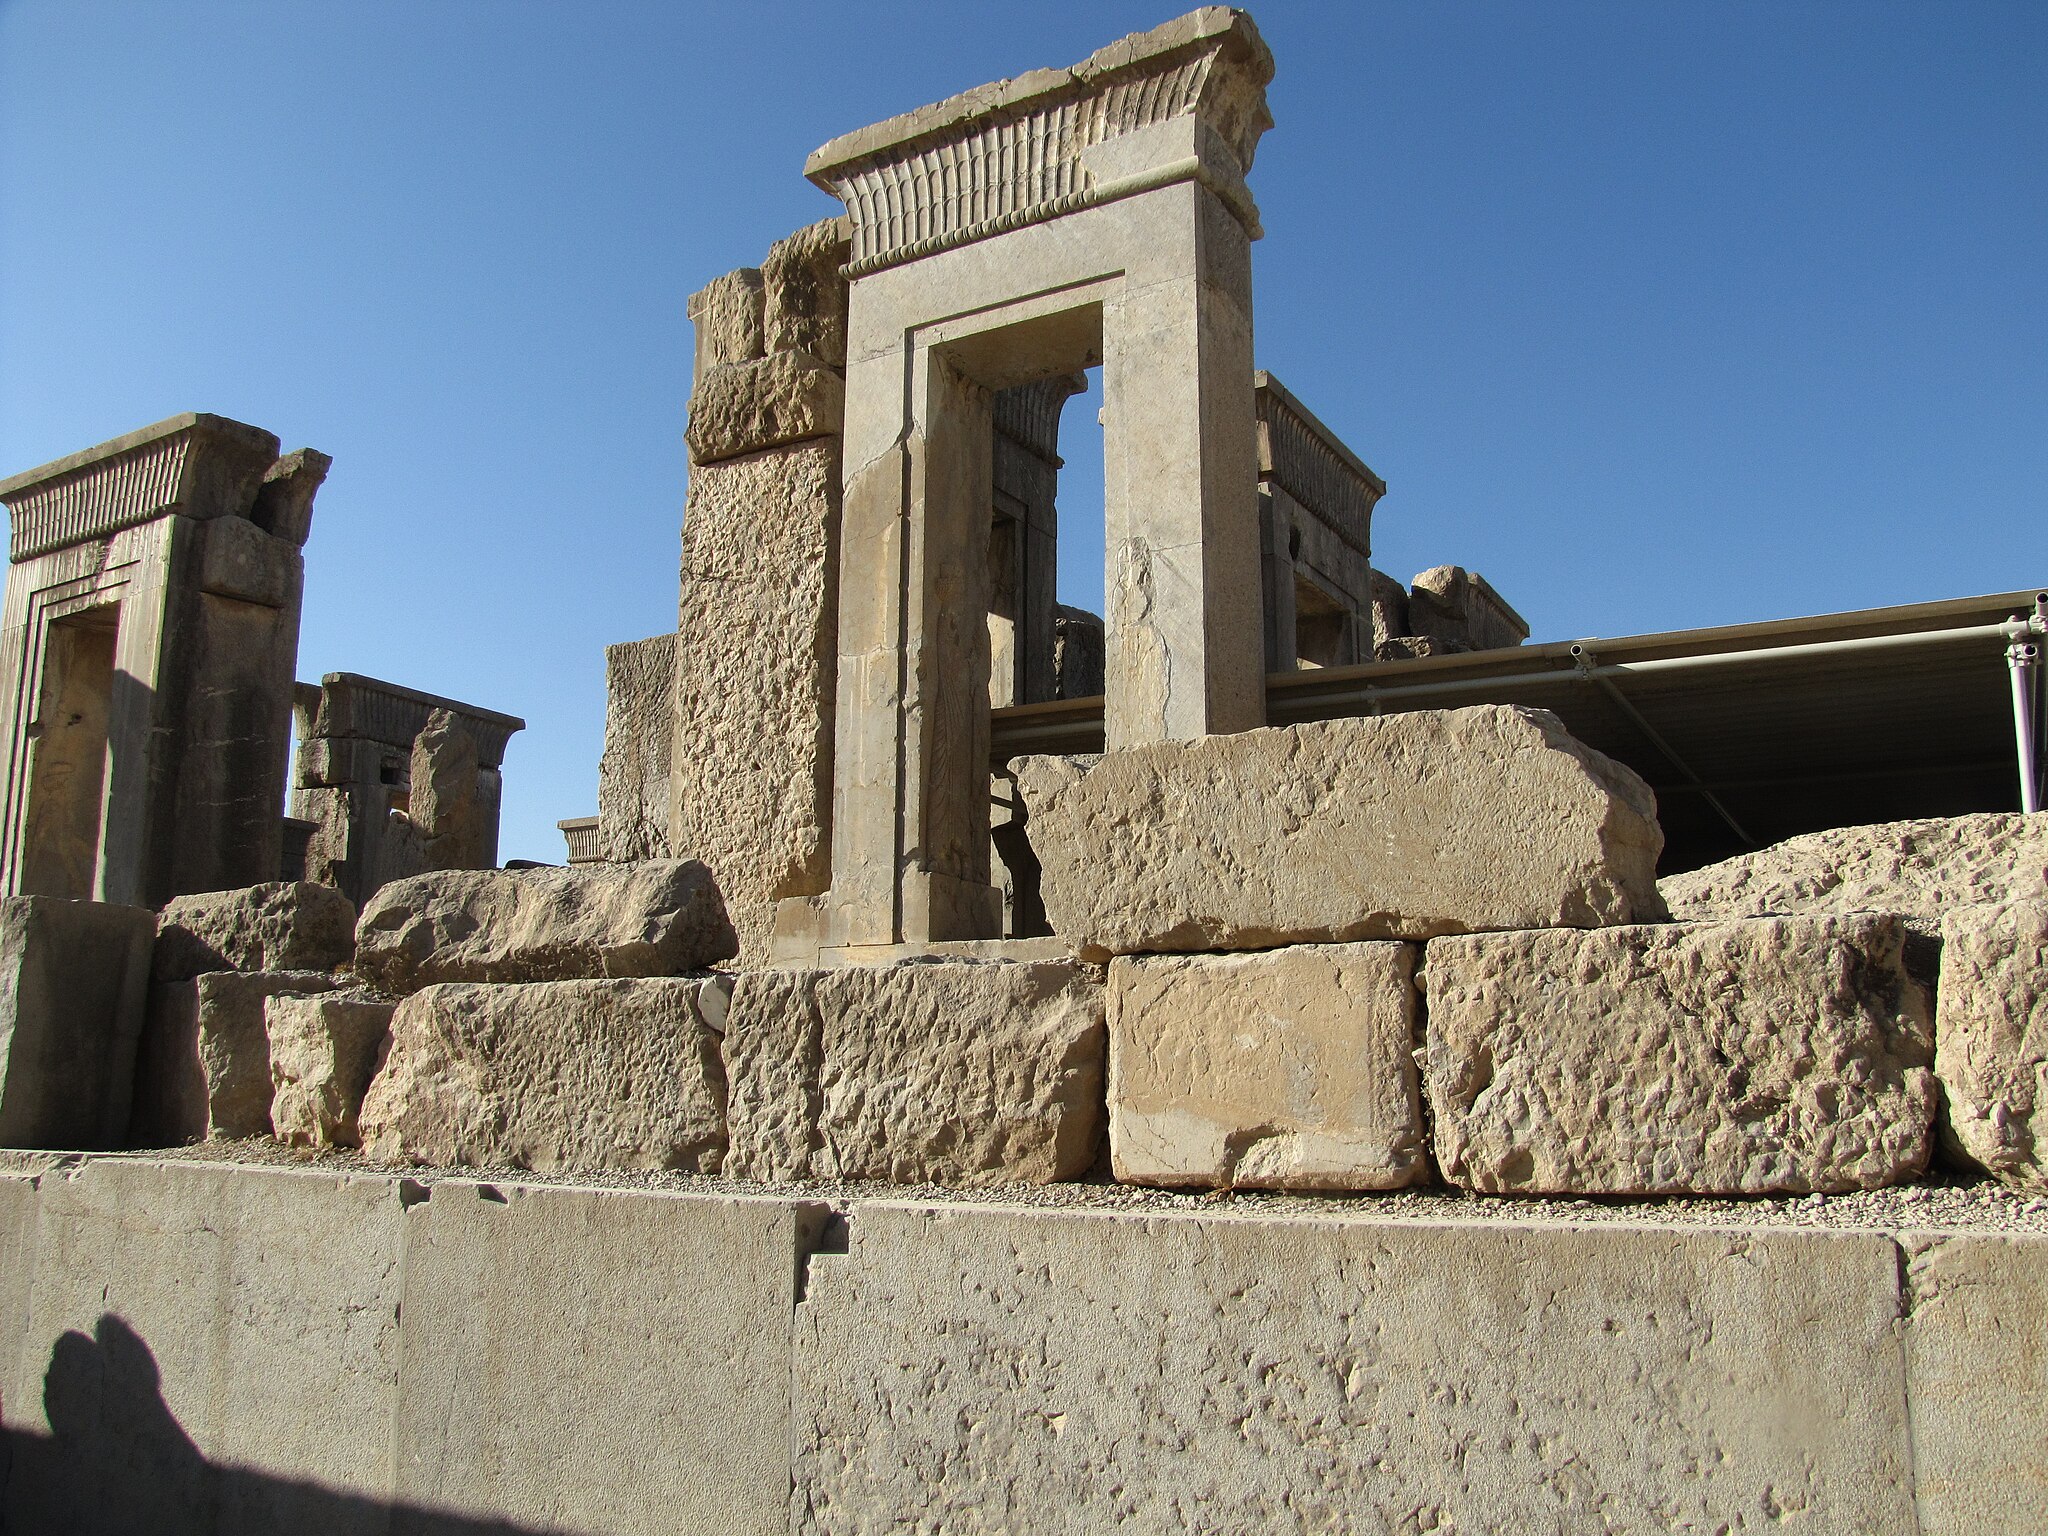
Title: کاخ تچر (تخت جمشید) - ۲
Date: 2010-12-02 09:48:48
Categories: Palace of Darius I in Persepolis, Images from Wiki Loves Monuments 2019, Self-published work, Cultural heritage monuments in Iran with known IDs, Uploaded via Campaign:wlm-ir, Images from Wiki Loves Monuments in Marvdasht, 2010 in Persepolis, Images from Wiki Loves Monuments 2019 in Iran, Iran photographs taken on 2010-12-02